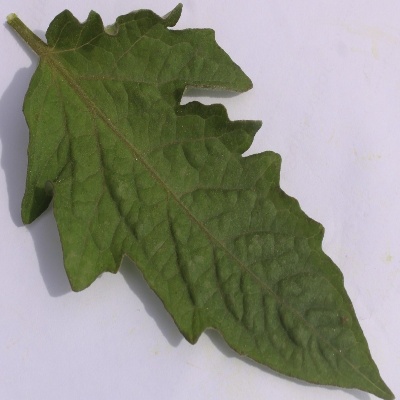
Crop: Tomato
Condition: leaf curl